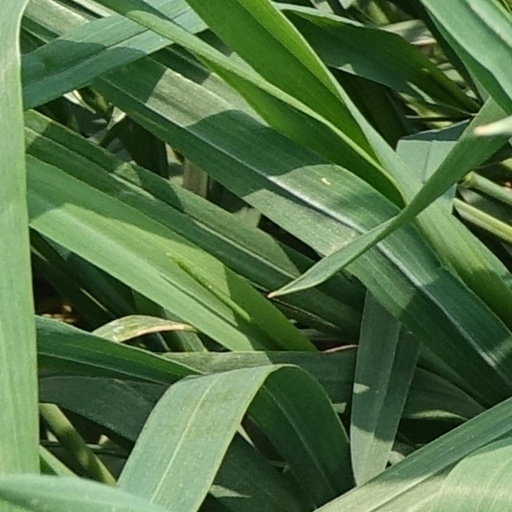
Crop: wheat